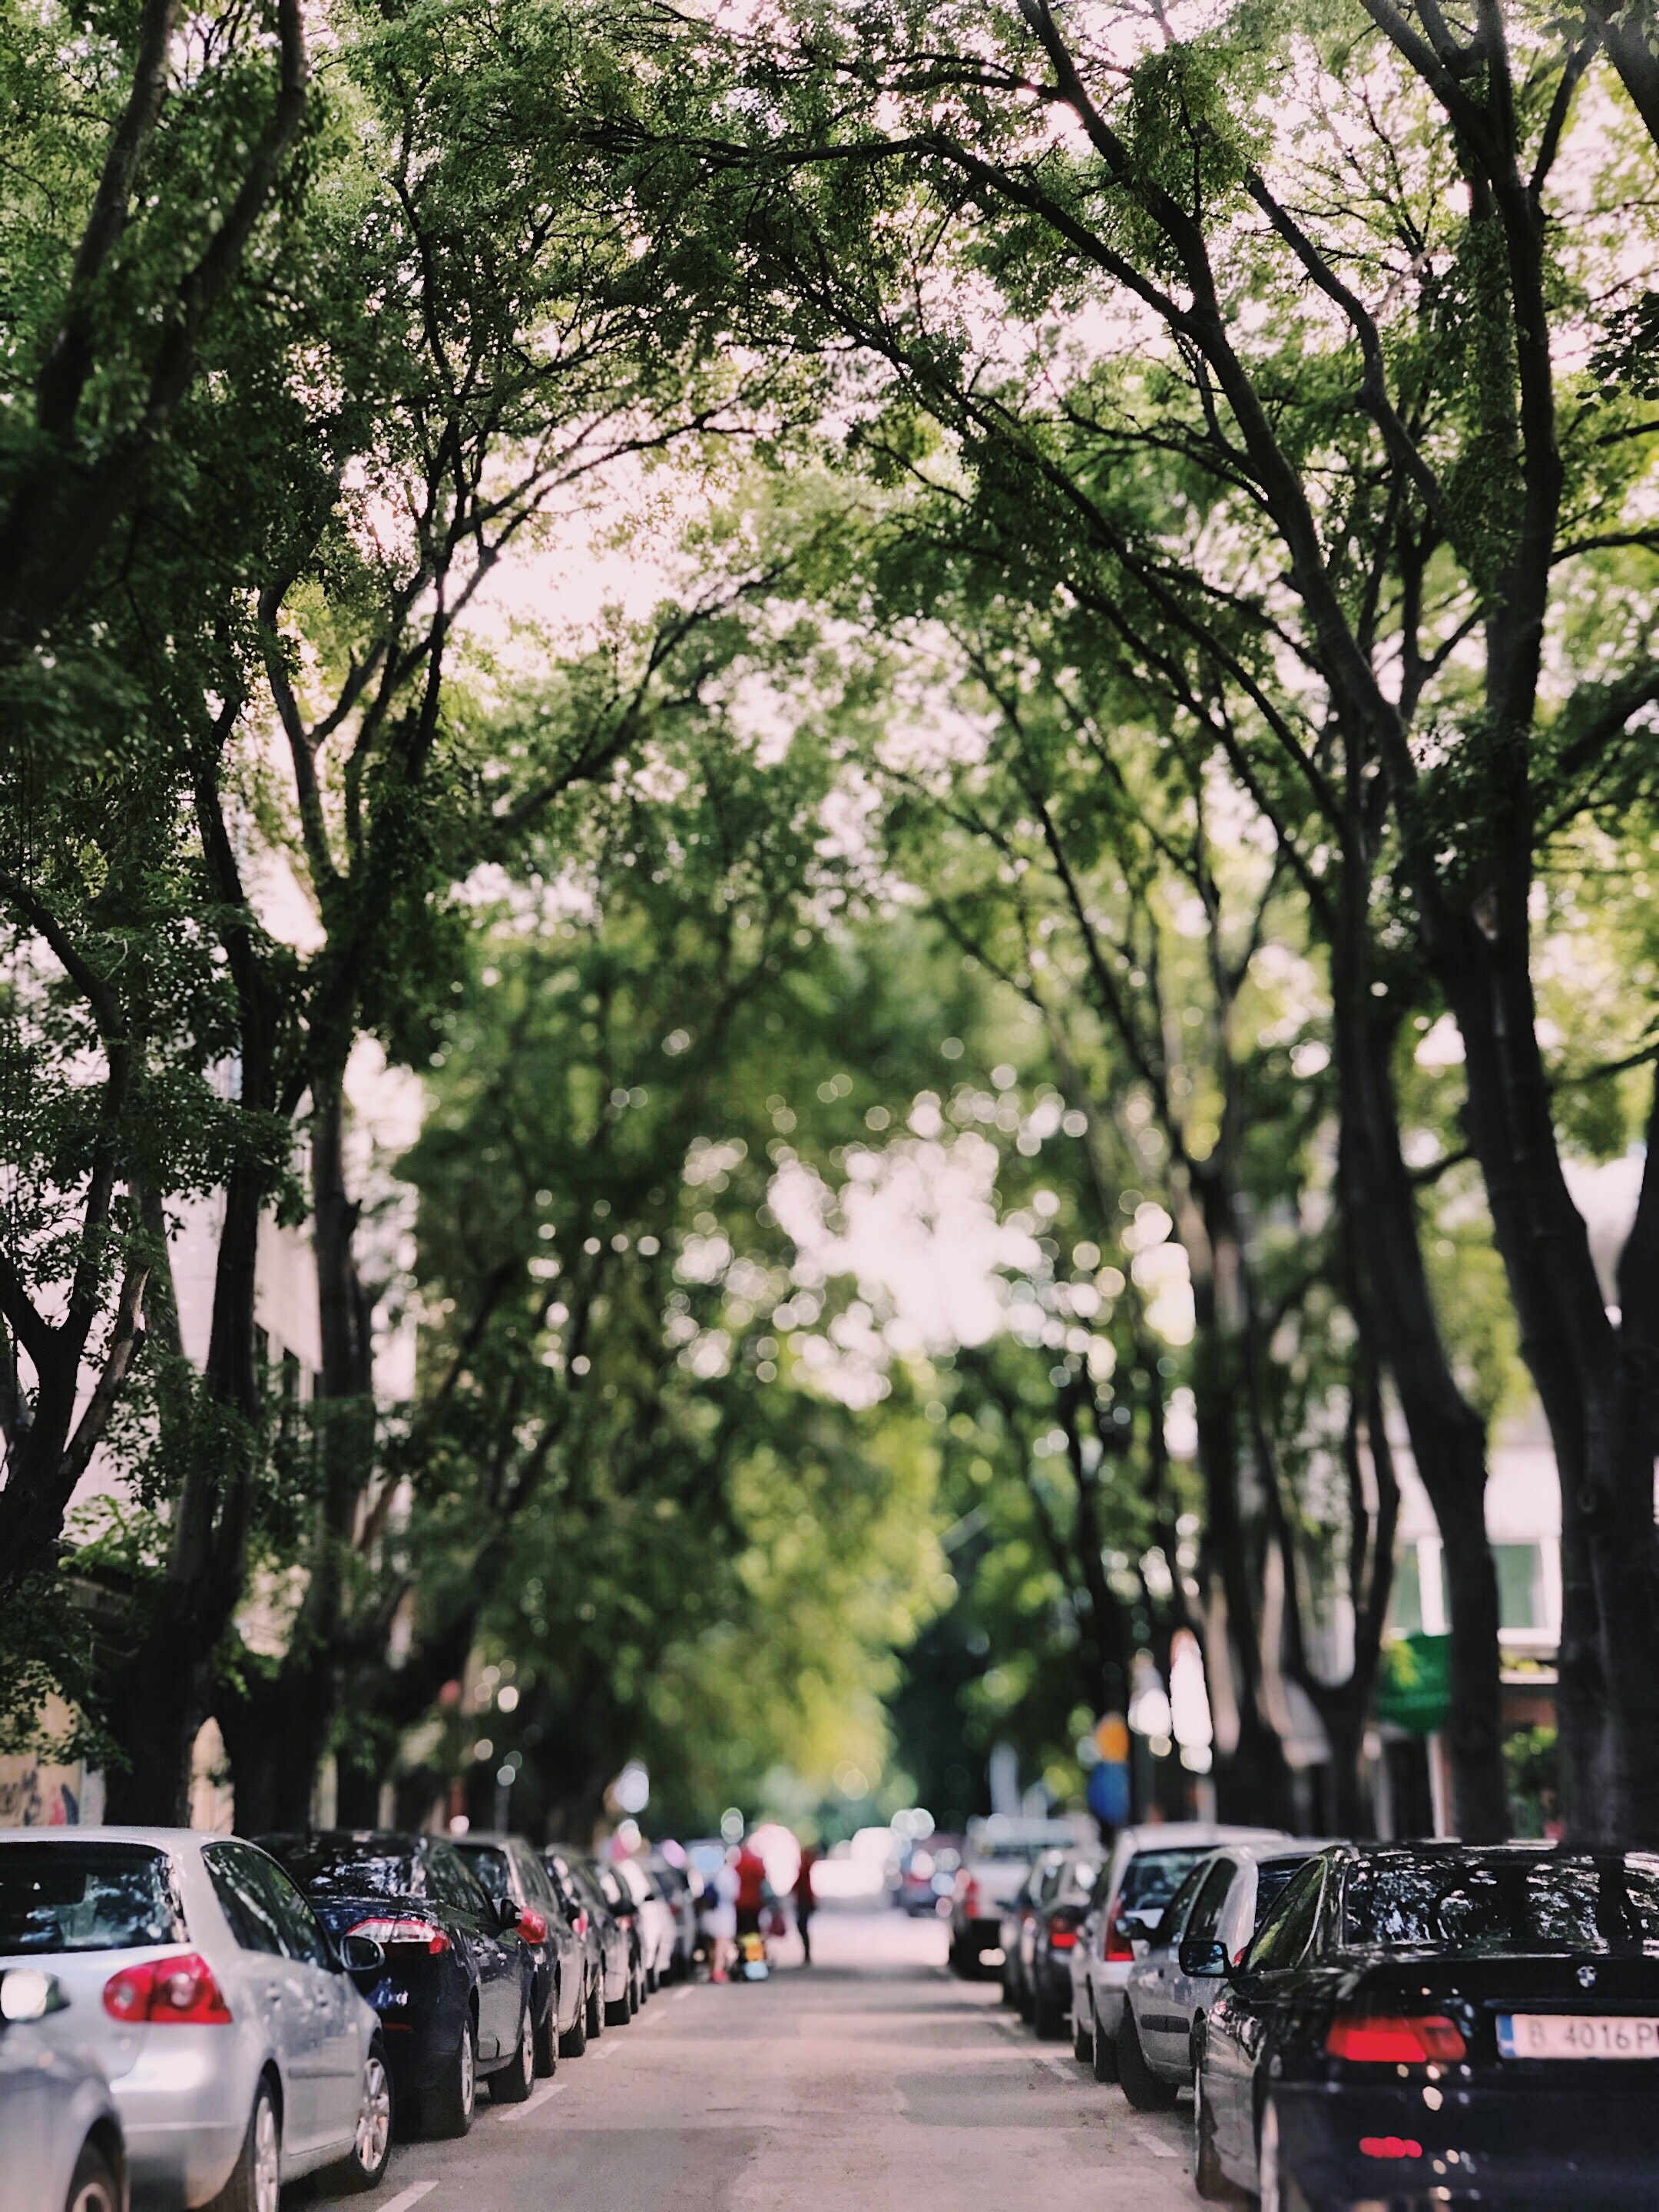
tree, urban area, street, road, town, lane, city, woody plant, metropolitan area, snapshot, spring, human settlement, transport, neighbourhood, thoroughfare, plant, mode of transport, public space, vehicle, infrastructure, leaf, branch, pedestrian, sidewalk, summer, architecture, tourism, traffic, metropolis, vacation, crowd, road surface, downtown, car, travel, asphalt, Tints and shades, nonbuilding structure